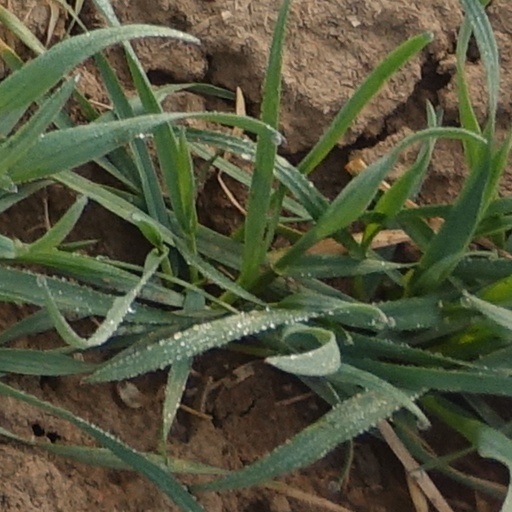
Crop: wheat